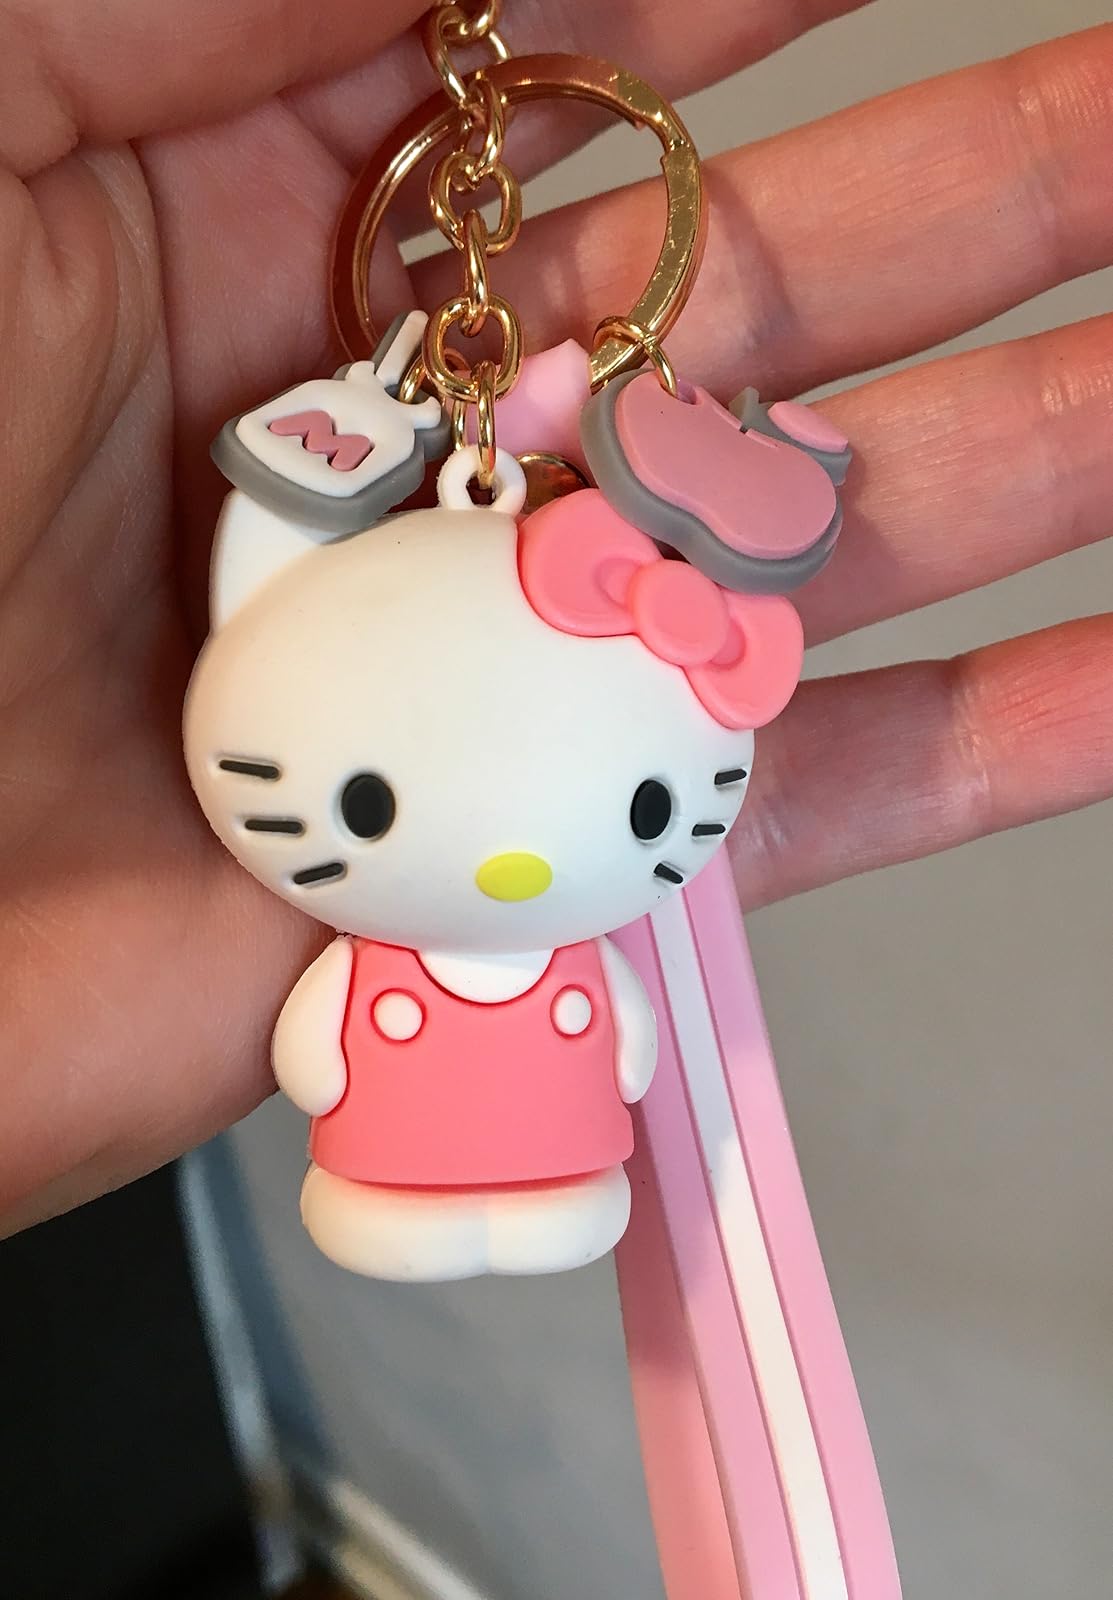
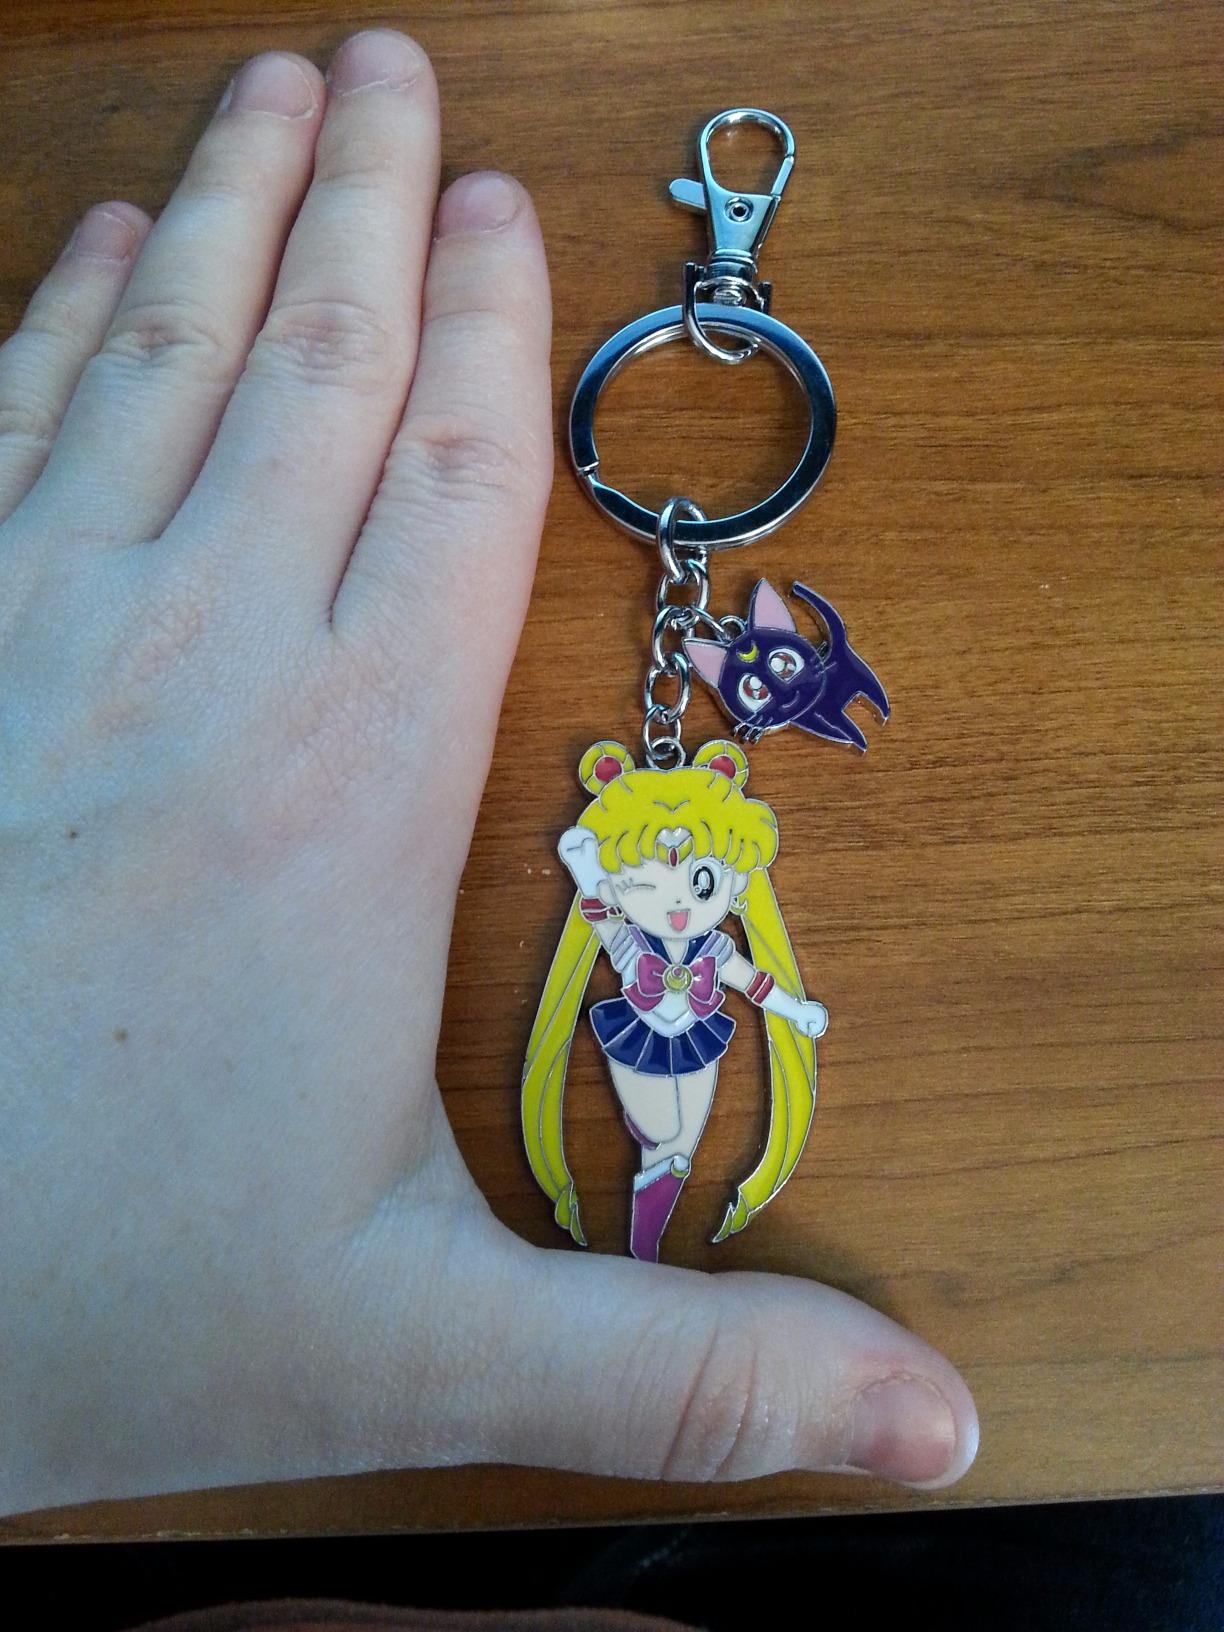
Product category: accessories_keychain
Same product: no